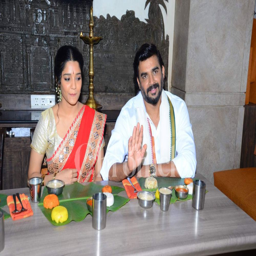
the team is currently busy with the promotions of the film .